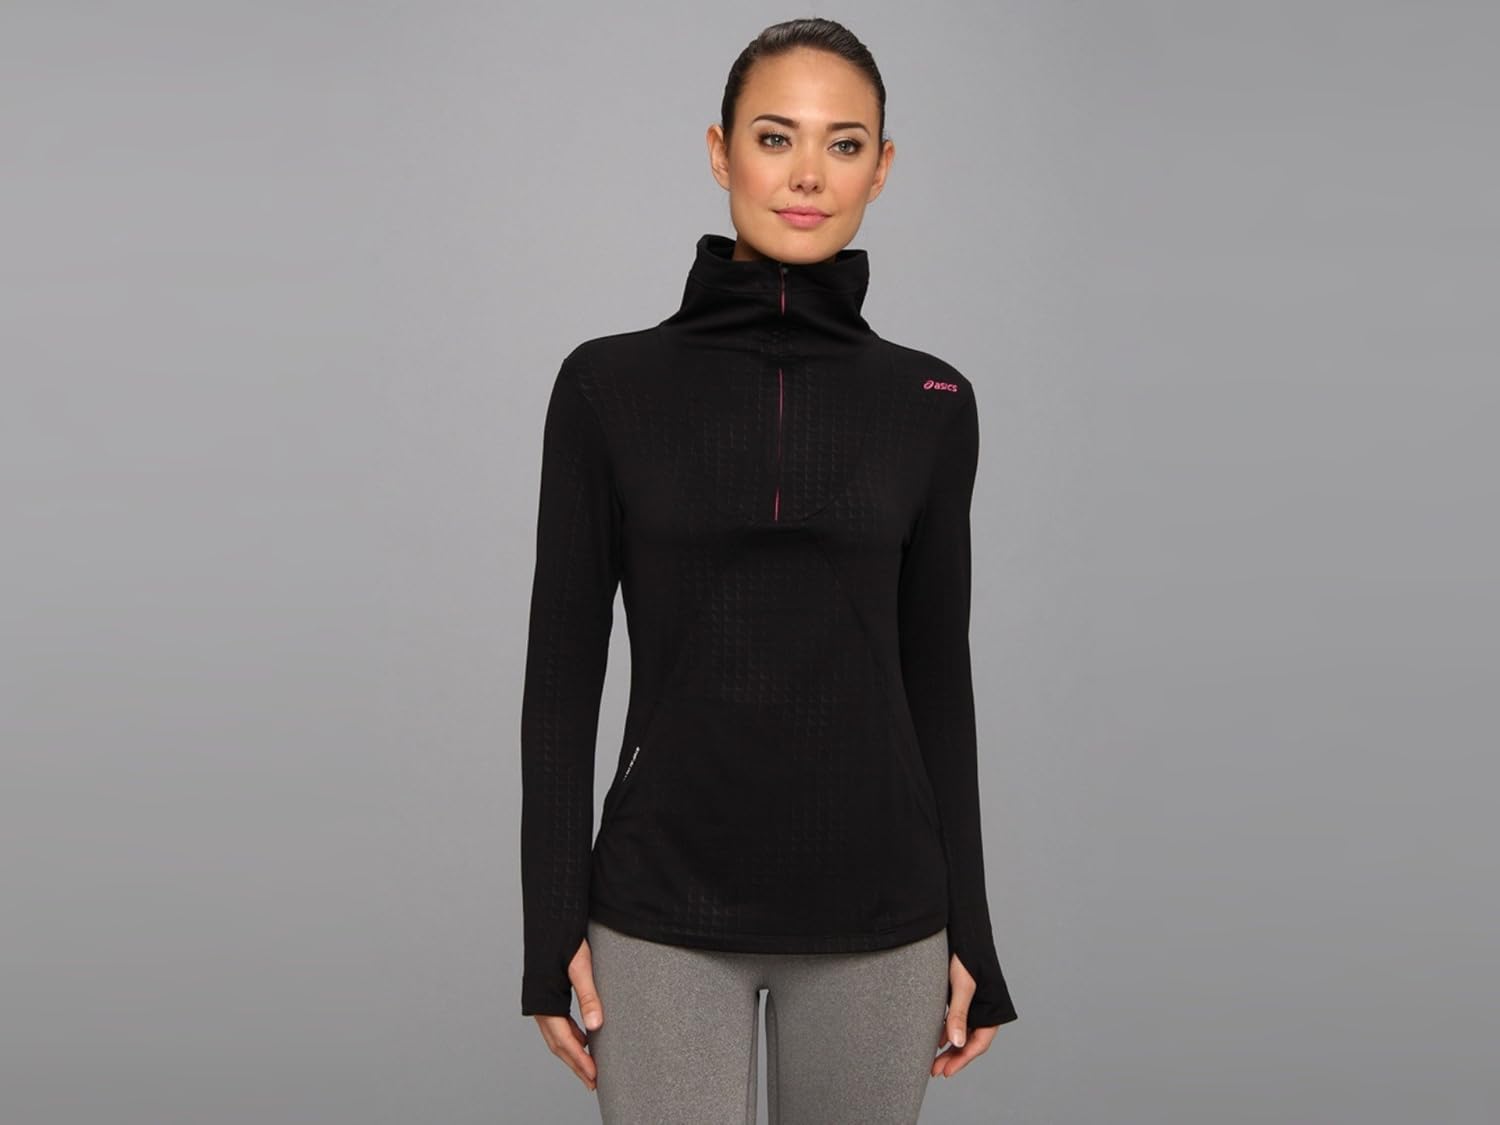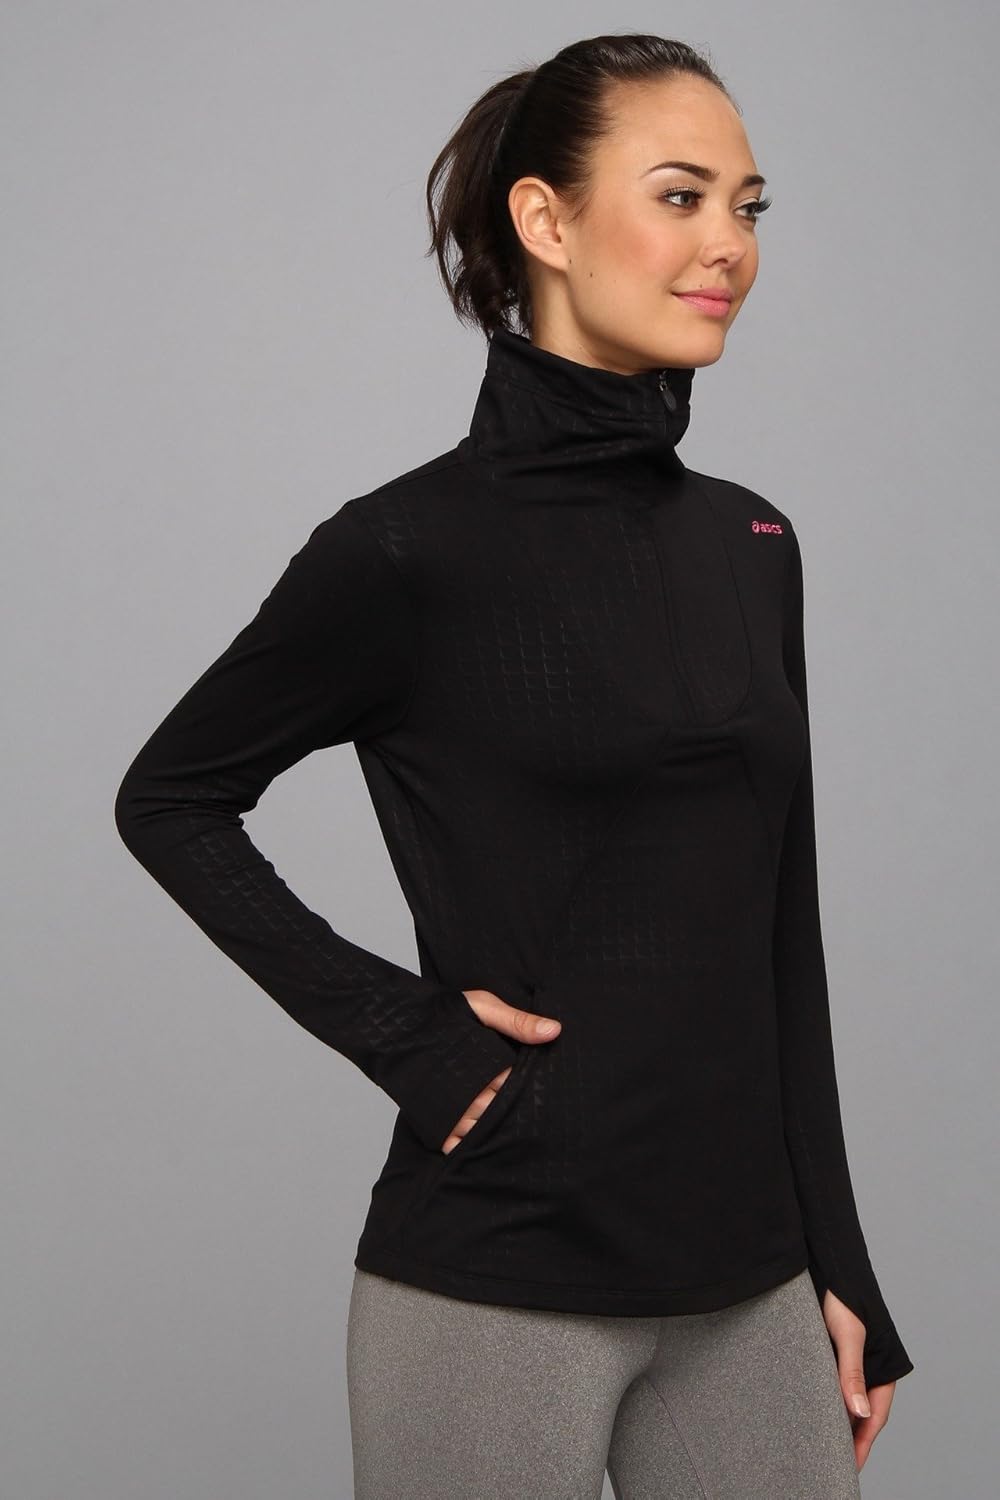
ASICS Womens Thermopolis LT 1/2 Zip
Category: AMAZON FASHION
Bright colors aren't the only thing this half-zip has to offer thanks to a convenient media port in the kangaroo pocket and a secure pocket on the back for the more valuable items that go with you.
Features: 92% Polyester/8%Spandex Sueded Jersey | Imported | Zipper closure | Machine Wash | Product Type: SHIRT | Package length: 24.892 cm | Package width: 15.24 cm | Package height: 6.35 cm